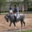
Label: horse